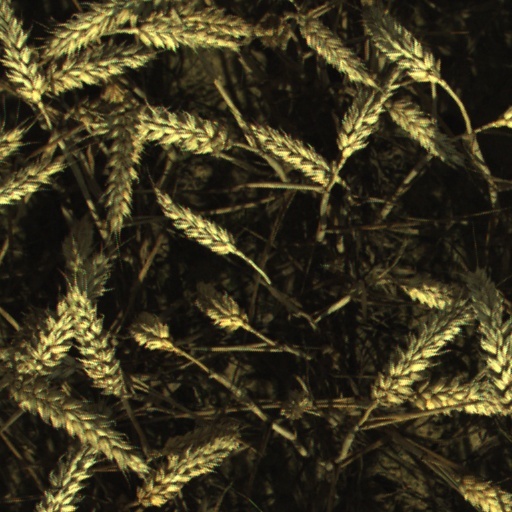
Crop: wheat